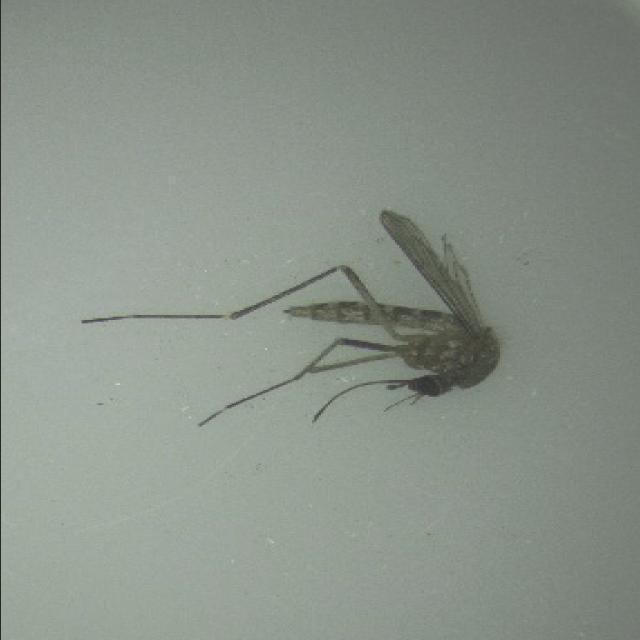
Species: aedes_vexans